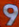
Number: 9